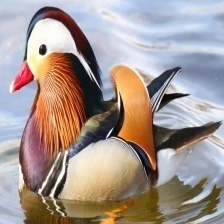
Species: MANDRIN DUCK
Scientific name: AIX GALERICULATA
ImageNet parent category: drake